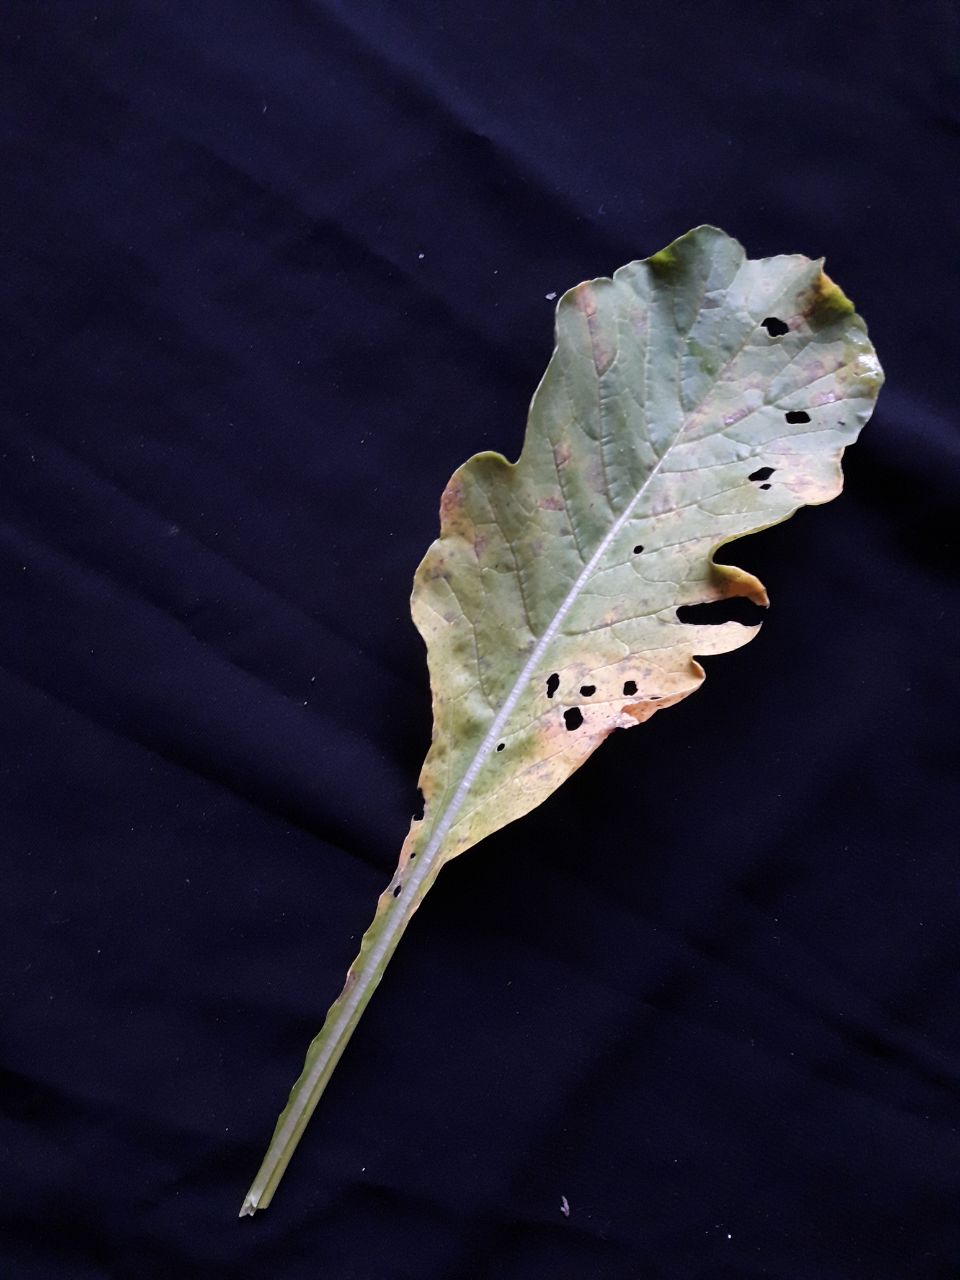
Label: flea beetle